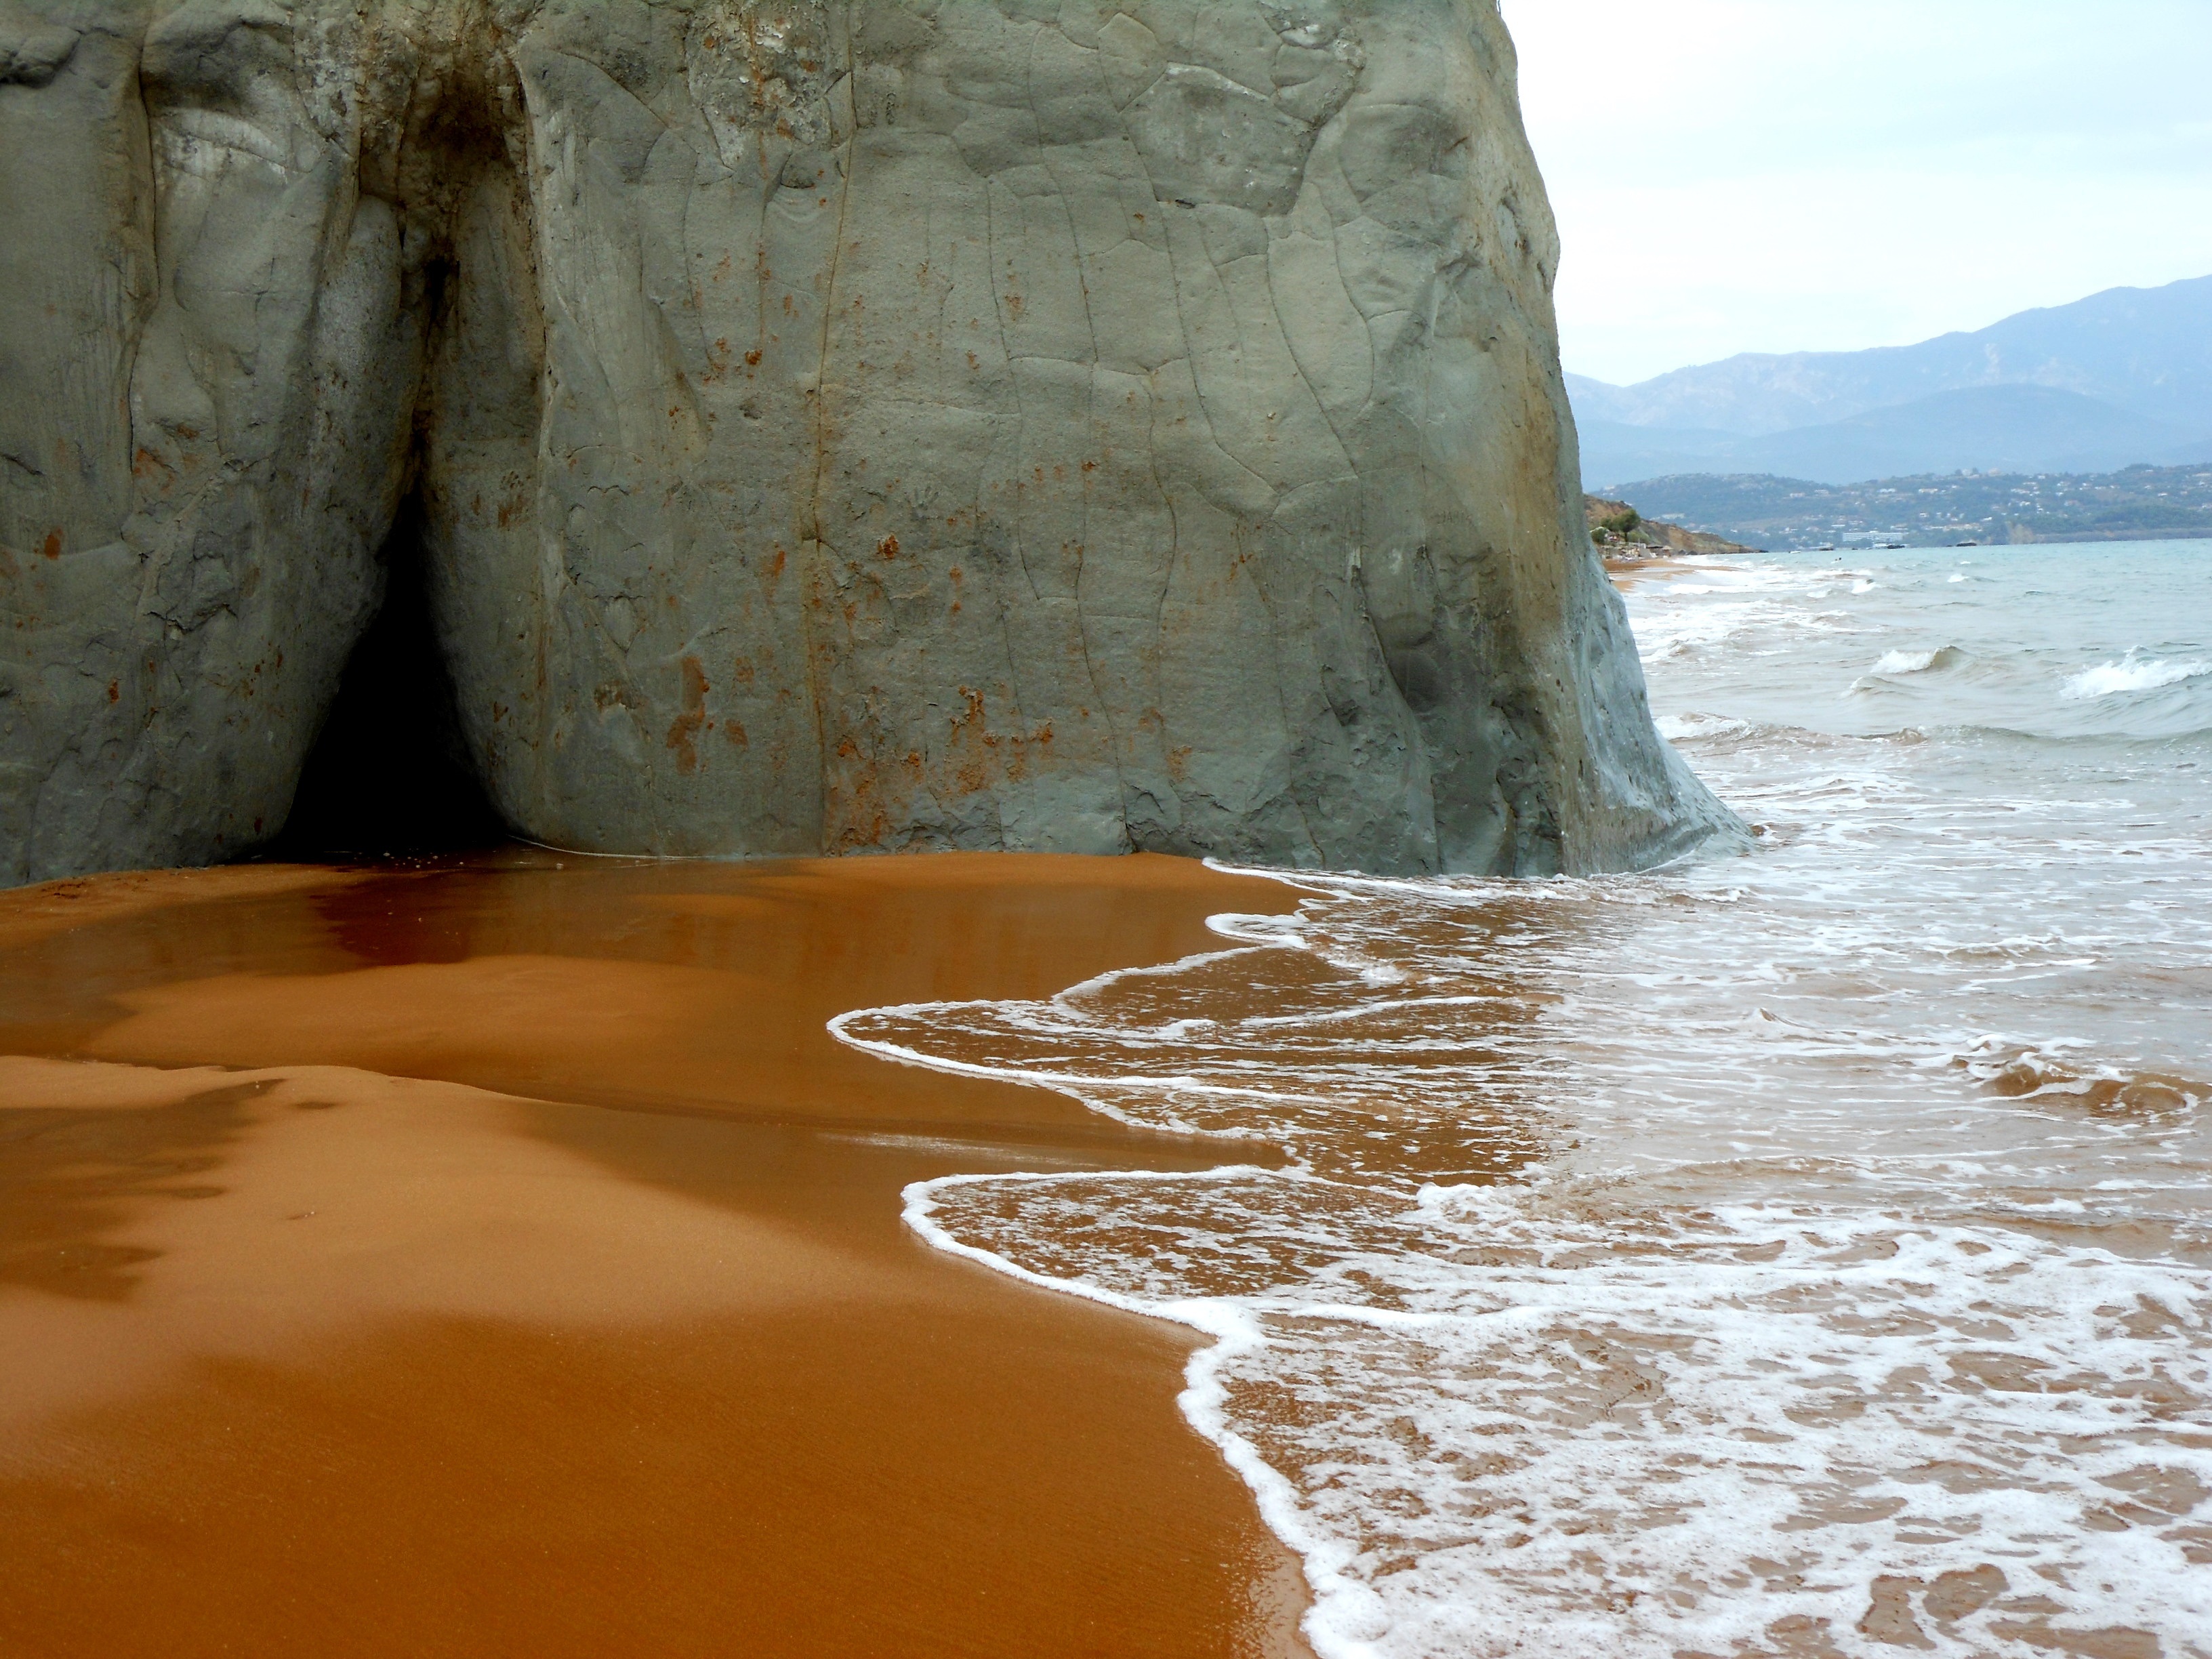
beach, sea, coast, water, sand, rock, ocean, shore, wave, formation, cliff, red, terrain, material, geology, greece, wind wave